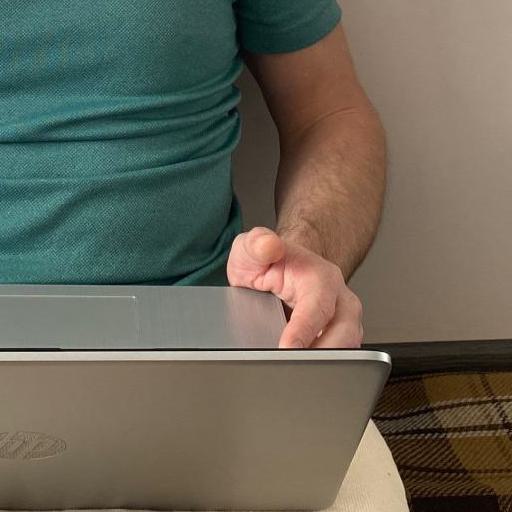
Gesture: no_gesture